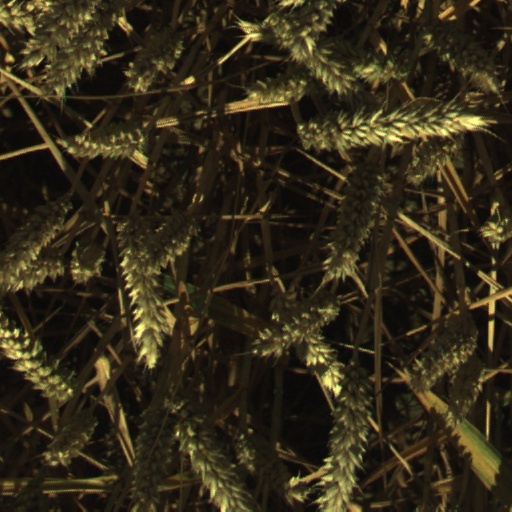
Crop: wheat